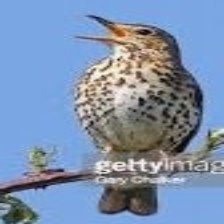
Species: ASHY THRUSHBIRD
Scientific name: GEOKICHLA CINEREA